Kenneth H. Wolfe

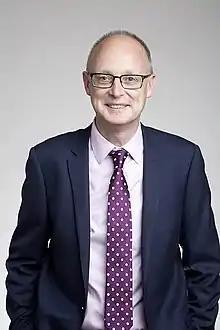
Ken Wolfe at the Royal Society admissions day in London, July 2017

Kenneth Henry Wolfe is an Irish geneticist and professor of genomic evolution at University College Dublin (UCD), Ireland.